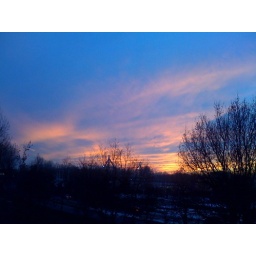
red and blue skies in #030